David Gilman (athlete)

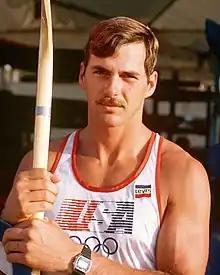
Gilman in 1984

David Gilman (born December 6, 1954) is an American luger and sprint canoer who competed in the late 1970s and early 1980s. As a sprint canoer, he was eliminated in the semifinals of the K-1 1000 m event at the 1976 Summer Olympics in Montreal. Eight years later in Los Angeles, Gilman was eliminated in the repechages of the K-4 1000 m event.